N.R.M.

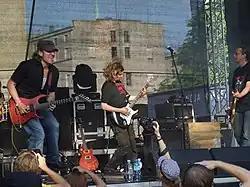
N.R.M. at concert wRock for freedom, Wrocław

N.R.M. ("Independent Republic of Dreams" in English) are a rock band from Minsk, Belarus, founded in 1981 as Mroja. They are considered to be the most popular rock band in the country. They perform in the Belarusian language, and are a rallying point for political opposition to the Belarusian government, despite being the target of a performance ban from 2006 to 2009.